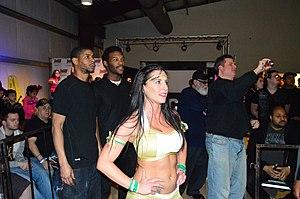
La catcheuse Santana Garrett aux abords d'un ring de catch en 2017